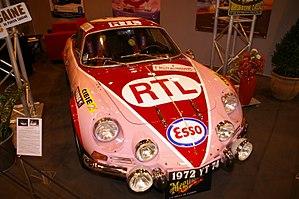
Robert Neyret, dit Bob Neyret, est un pilote semi-professionnel de rallyes français, né le 28 février 1934 à Grenoble, concourant de 1960 à 1972, ayant essentiellement accompli sa carrière chez Citroën.